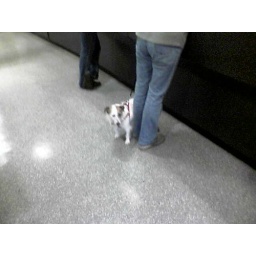
Small old cute dog in the bank.